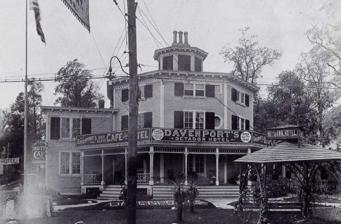
Building: Octagon Hotel
Country: United States of America
Year built: 1851
40°52′19.56″N 73°31′59.87″W / 40.8721000°N 73.5332972°W / 40.8721000; -73.5332972 Photo of Octagon Hotel, ca.1910 The Octagon Hotel , built as the Nassau House by Luther Jackson in 1851, was a pre-eminent political and social meeting space in Oyster Bay , New York. This eight-sided building is also believed to be among only a few like it on Long Island and perhaps the only octagon-shaped hotel in the United States . History This eight-sided building was most famously known as the Octagon Hotel. It was built in 1851 for Luther Jackson and called Nassau House, and then the Acker Nassau House. It was a popular restaurant and political meeting place. A less festive meeting took place here in 1884, when the hotel was the site of the coroner’s inquest into the murder of three area women, Lydia and Annie Maybee of Wolver Hollow and Oyster Bay’s own Charlotte Aurelia Townsend. In 1887 Phillip and Mary Lavelle bought the business and renamed it the Octagon Hotel. When Phillip died Mary took over the operations and made many modern improvements which brought patrons from miles around. In 1889 she installed a central heating system which supplied year-round comfort to the guests of the hotel and in 1890 she built a generating plant which provided Oyster Bay’s first electrical lighting. Finding the new phone service offered by the Queens County Telephone and Telegraph Company unsatisfactory, she followed the example of nearby Snouder’s Drug Store and had her own direct phone line to New York City installed. Theodore Roosevelt 's secretary maintained a one-room office believed to have been on the second floor in the Octagon Hotel during 1899. Roosevelt was elected governor in late 1898 and began serving his term in January 1899. The one-room office soon proved to be too small and the staff moved to larger quarters in the nearby Oyster Bay Bank Building. In 1899 when Roosevelt was elected Governor of New York, his staff had their offices here in the Octagon Hotel. The busy nature of the hotel however became unsuitable and the governor’s staff moved to the Oyster Bay Bank Building on Audrey Avenue. The German Ambassador Baron Speck von Sternburg was the first foreign representative to be presented outside of the White House. When visiting Oyster Bay he took rooms in the Octagon Hotel during his visit. The Secret Service were also reputed to have stayed at the Octagon Hotel, including in 1902 when "the hotel was overcrowded with Secret Service men, reporters, and politicians." Mary Lavelle took the Octagon Hotel into the 20th century, but a new owner, Charles Davenport, saw his customer base decline as newer hotels in the village competed for clientele. After ten years, he sold the building to Edward Fisher, who turned it into Oyster Bay’s first Ford automobile dealership. It has been used for various automotive businesses ever since. It is the only known octagonal building in this part of Long Island. Present condition A proposal has emerged to restore the building to its original condition. This is being reviewed by the Town of Oyster Bay . Community groups have expressed their strong interest of seeing this building tied to the heritage of Theodore Roosevelt restored in a sensitive and thoughtful manner. See also Oyster Bay History Walk List of Town of Oyster Bay Landmarks National Register of Historic Places listings in Nassau County, New York References